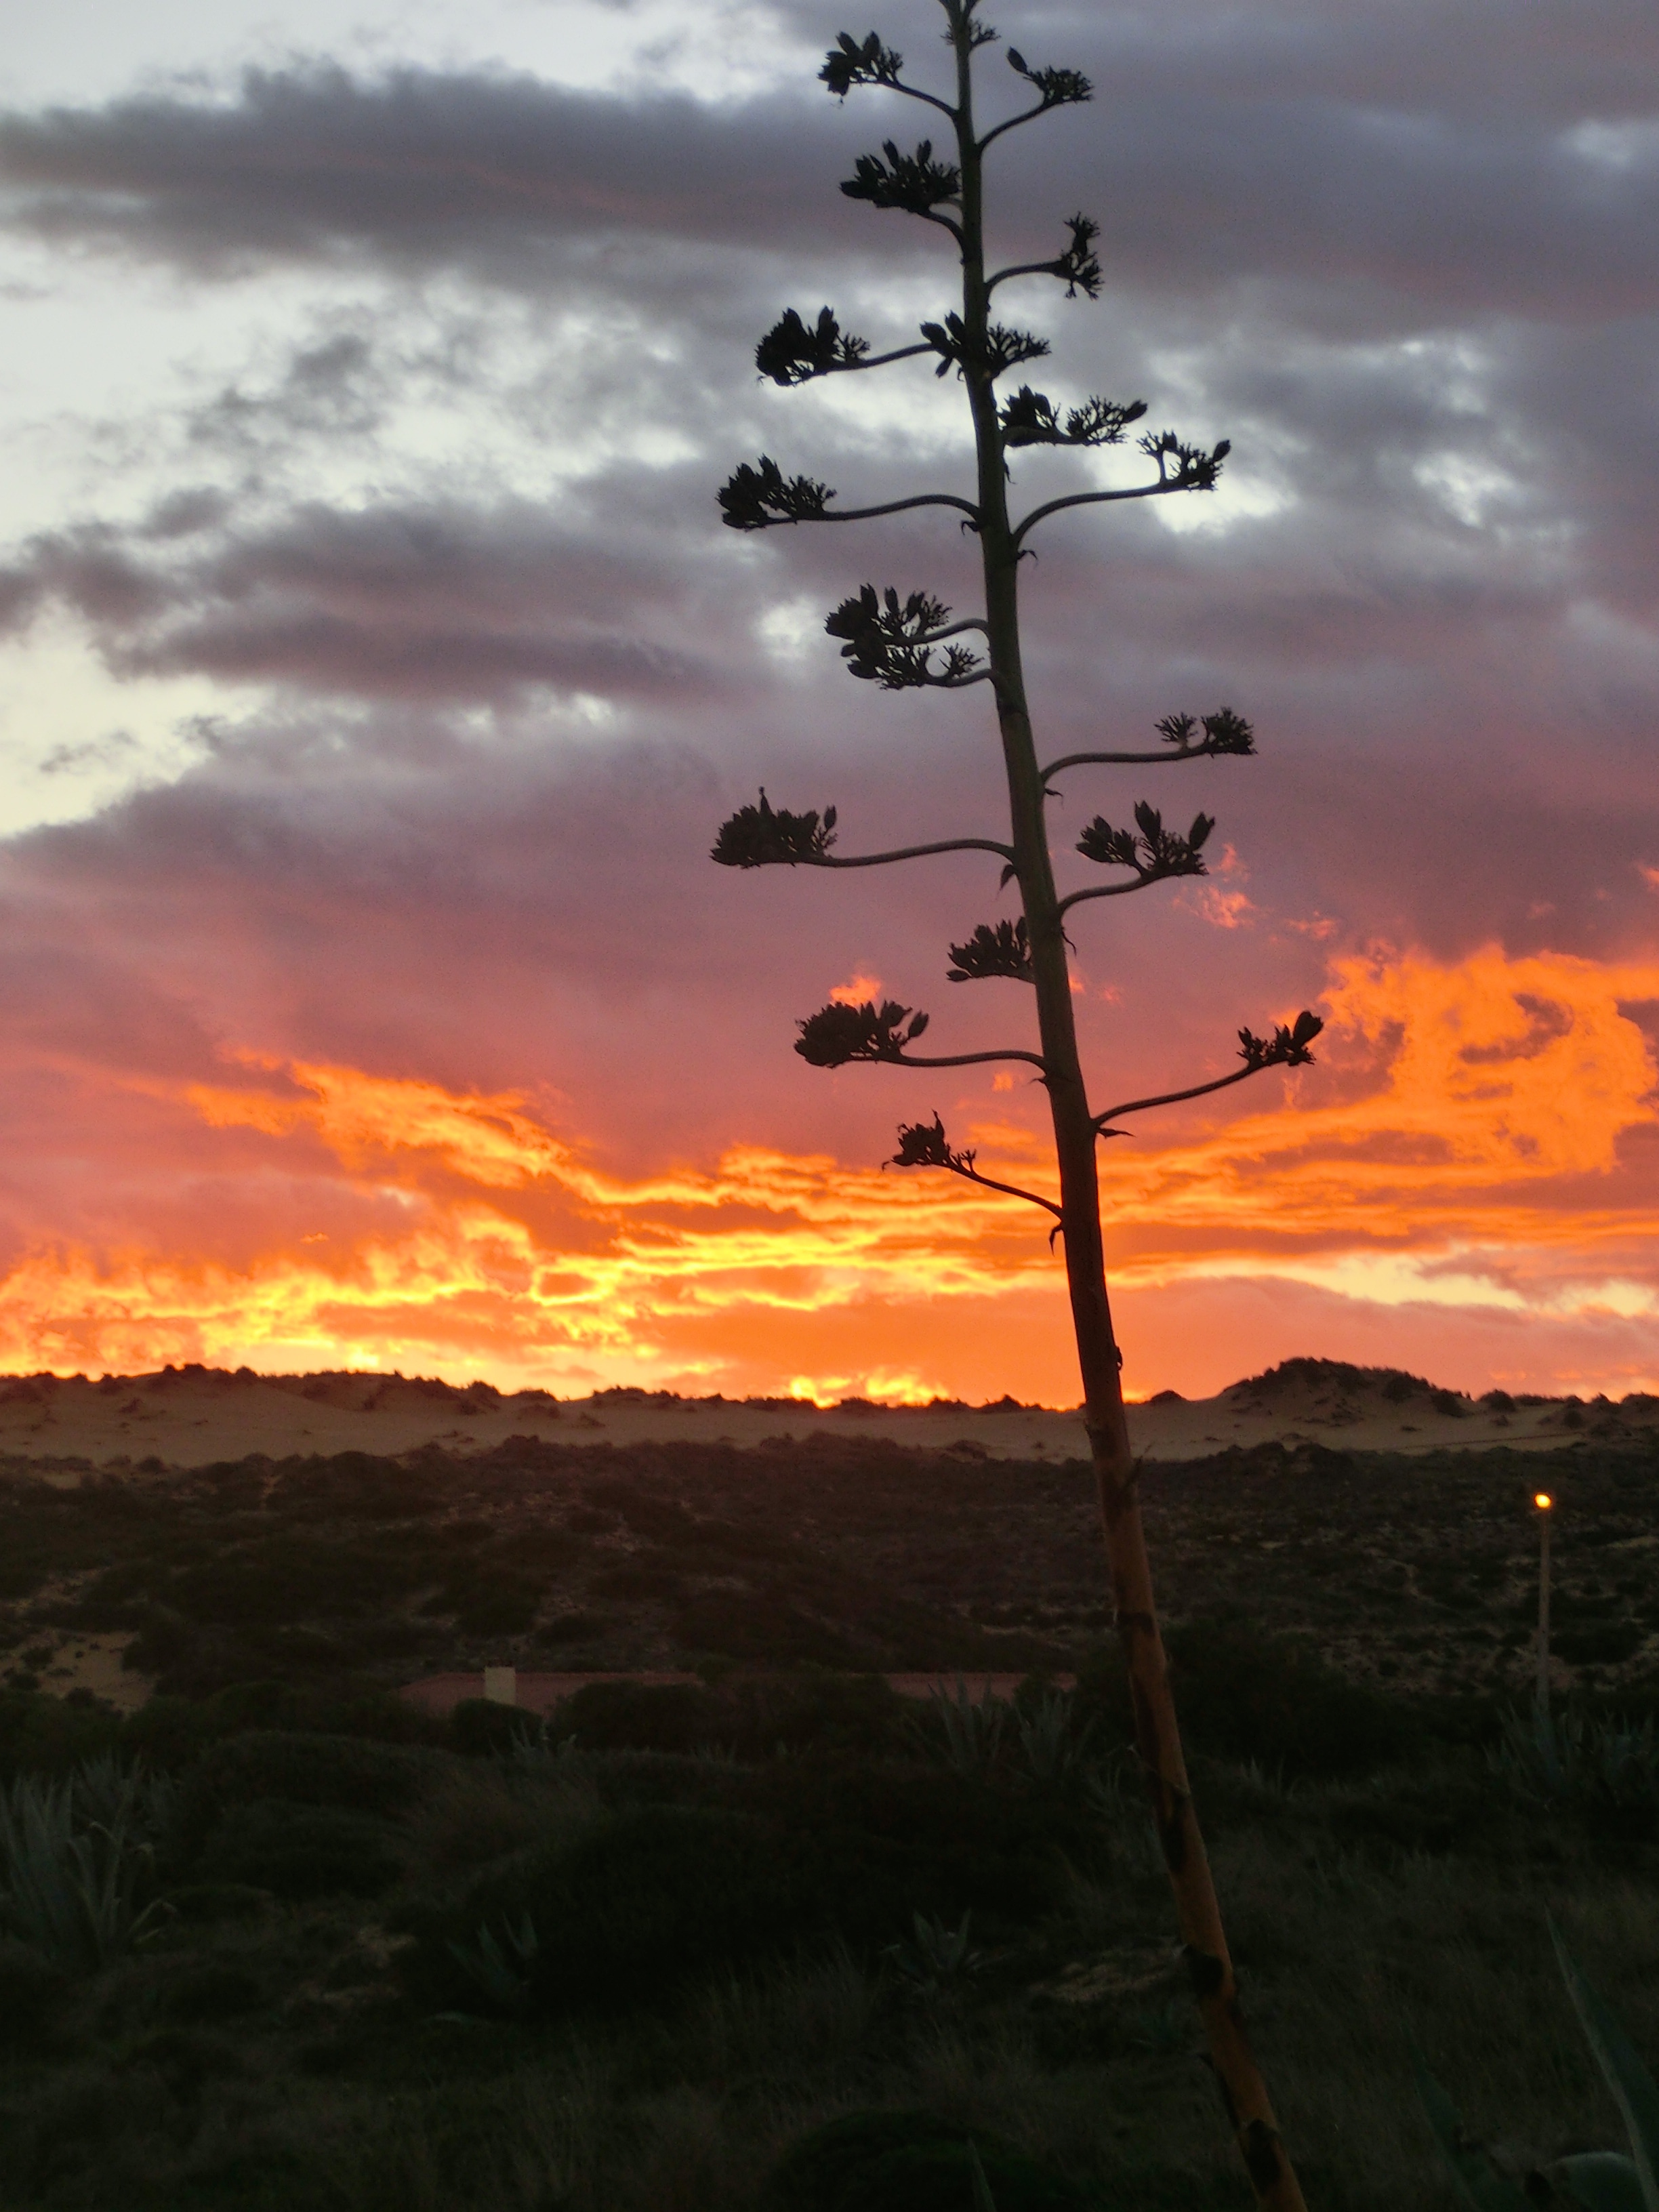
sunset, sky, clouds, tree, cloud, evening, horizon, plant, afterglow, sunrise, flower, branch, agave, photography, sunlight, landscape, meteorological phenomenon, dawn, rock, plant stem, wildflower, perennial plant, hill